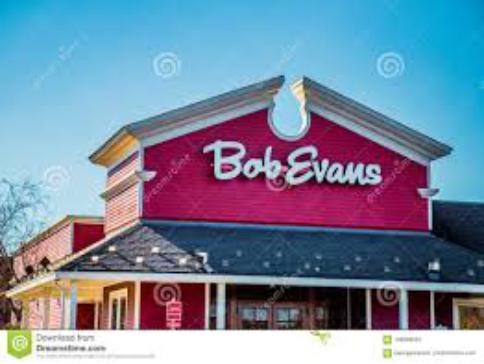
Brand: Bob Evans Restaurants
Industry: Clothes